Michael Eissenhauer

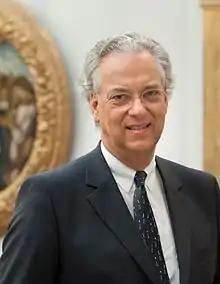
Michael Eissenhauer in the Gemäldegalerie, 2015

Michael Eissenhauer (born 28 November 1956 in Stuttgart) is a German art historian and was director-general of the Staatliche Museen zu Berlin.